Brasilodon

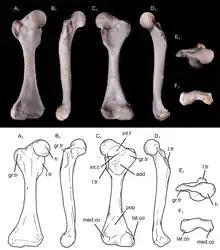
Photos and drawings of the right femur

The right femur (thigh bone) of UFRGS-PV-1043-T is long. The shaft of the femur was mostly straight, but with a prominent forward bend close to the hip joint, as in other non-mammalian cynodonts; in modern mammals, this bend is less well-developed. The proximal part of the shaft (closer to the hip) was mostly square-shaped, but it became more compressed from front to back more distally (towards the knee), while simultaneously becoming wider from side to side. The proximal and distal ends of the bone had the same width. On the proximal end of the bone, the femoral head (which articulated with the acetabulum of the hip) had a hemispherical shape. The head was separated from the rest of the bone by a short femoral neck, as in tritylodontids and mammaliaforms; more primitive cynodonts lacked a femoral neck. The head was angled around 60 degrees medially (to the right) compared to the longitudinal axis of the femur, resembling the condition in multituberculates and spalacotheriids. Unlike in mammaliaforms, there was no fovea capitis on the femoral head. Slightly distally to the femoral head, there was a well-developed projection known as the greater trochanter on the left side of the bone. A distinct greater trochanter is also found in tritylodontids and mammaliaforms, but the greater trochanter was confluent with the femoral head in more basal cynodonts. On the right side of the bone, there was a short crest called the lesser trochanter. The lesser trochanter pointed to the right, and was visible on the front side of the bone, as in many other probainognathians. In more basal cynodonts, it generally was more backwards-pointing, and not visible on the front side. The lesser trochanter did not extend as far towards the proximal end of the bone as in basal mammaliaforms. There was no third trochanter. On the back side of the femur, between the greater and lesser trochanters, there was a deep and narrow depression called the intertrochanteric fossa. On the distal edge of this fossa, there was an intertrochanteric crest which connected the two trochanters. This crest is also found in most therians, but was missing in most Mesozoic cynodont groups. There was a relatively shallow, triangular depression located distally to the intertrochanteric crest; this probably served as an attachment point for the hip adductor muscles. On the back side of the distal end of the femur, there were two condyles that would have connected to the tibia, the medial and lateral condyles. The medial condyle was compressed from side to side. The popliteal fossa had a triangular shape and was located close to the condyles.